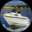
Label: ship